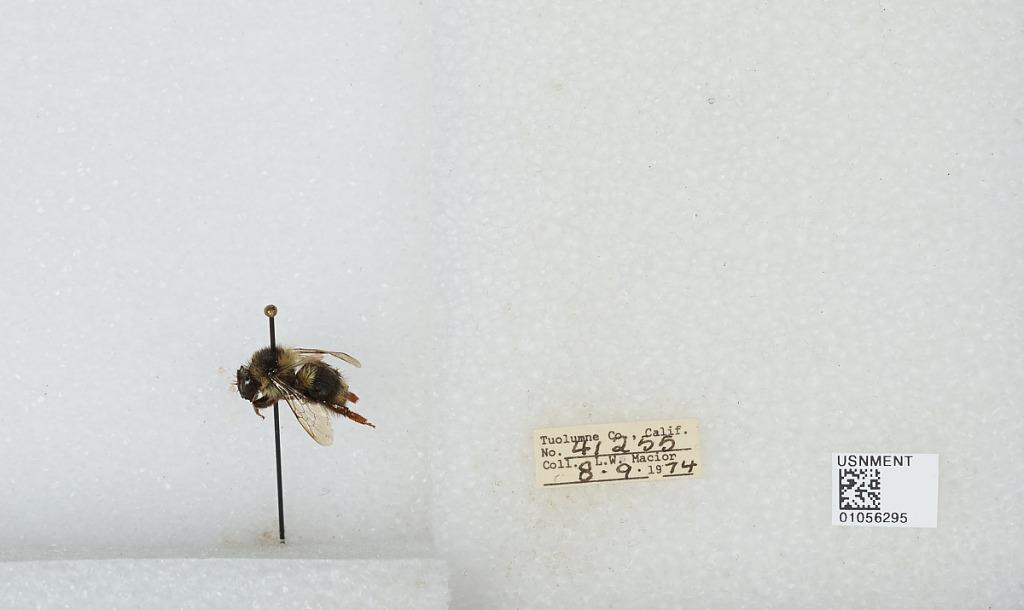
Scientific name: Bombus bifarius nearcticus
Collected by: L. Macior
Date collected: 1974-8-9
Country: United States
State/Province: California
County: Tuolumne
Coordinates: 38.02, -119.94